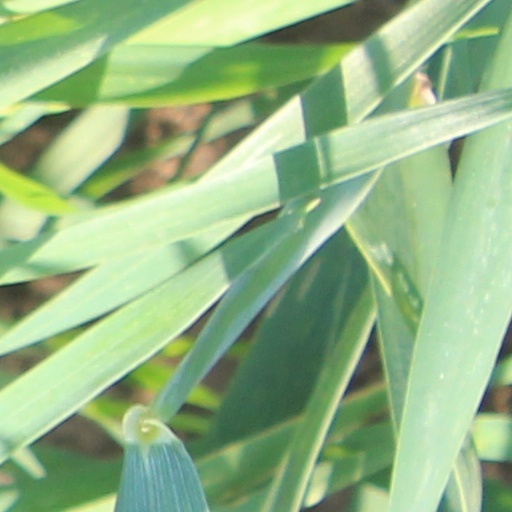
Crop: wheat